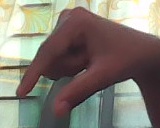
ASL sign: Q